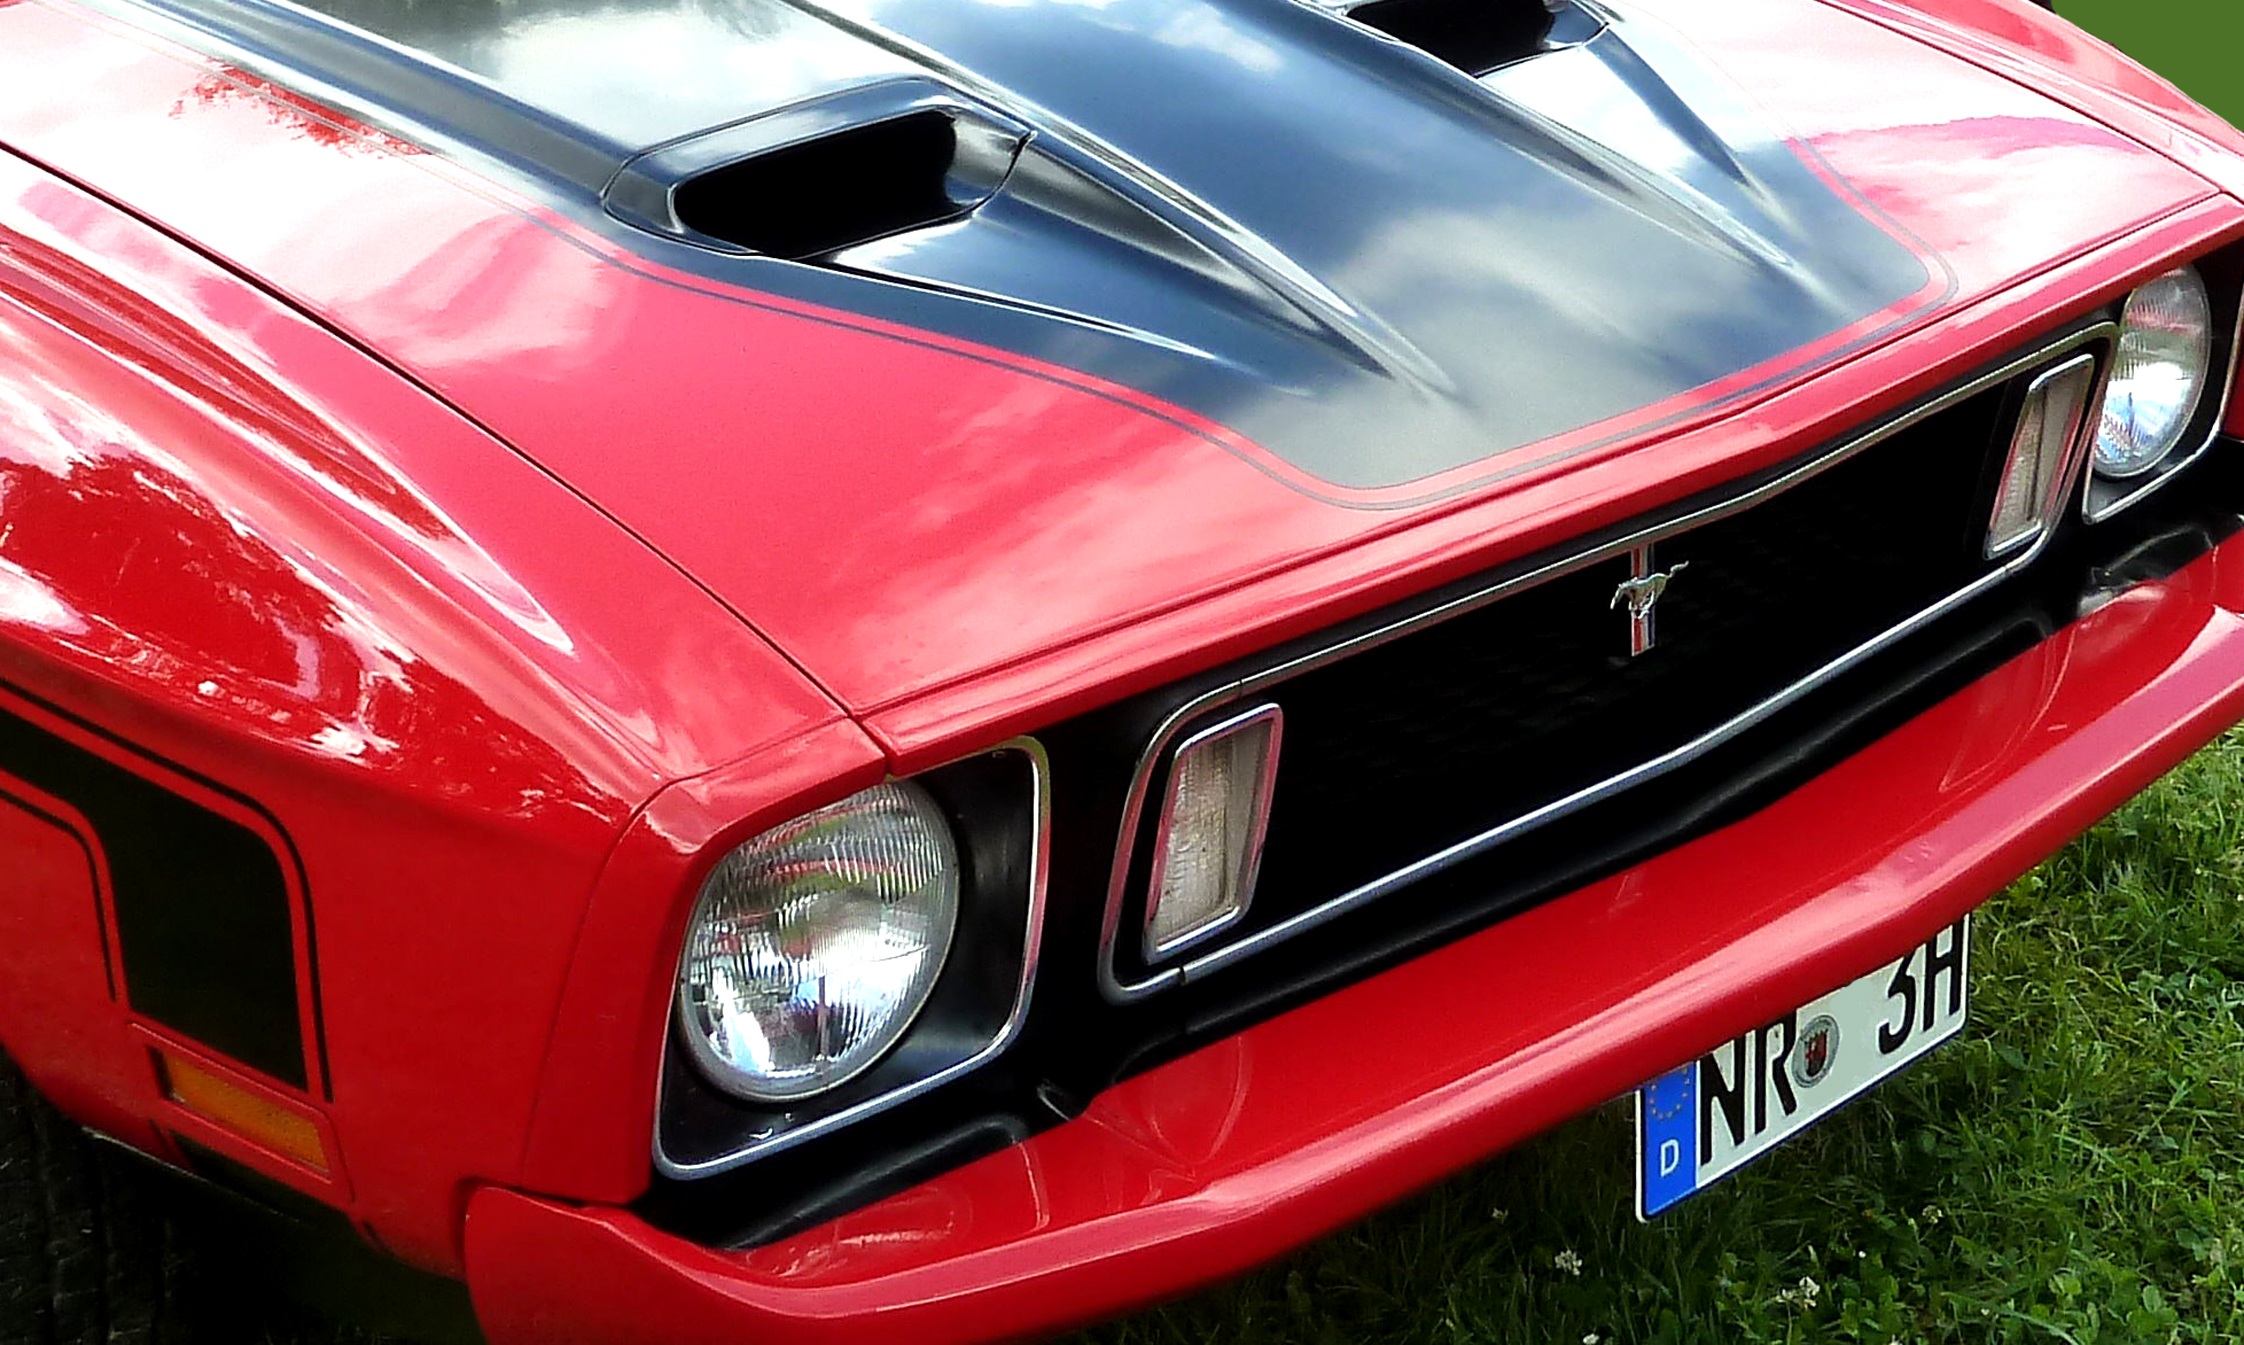
car, red, vehicle, auto, black, sports car, muscle car, race car, supercar, logo, lamps, front, mustang, ford mustang, land vehicle, automobile make, automotive exterior, stock car racing